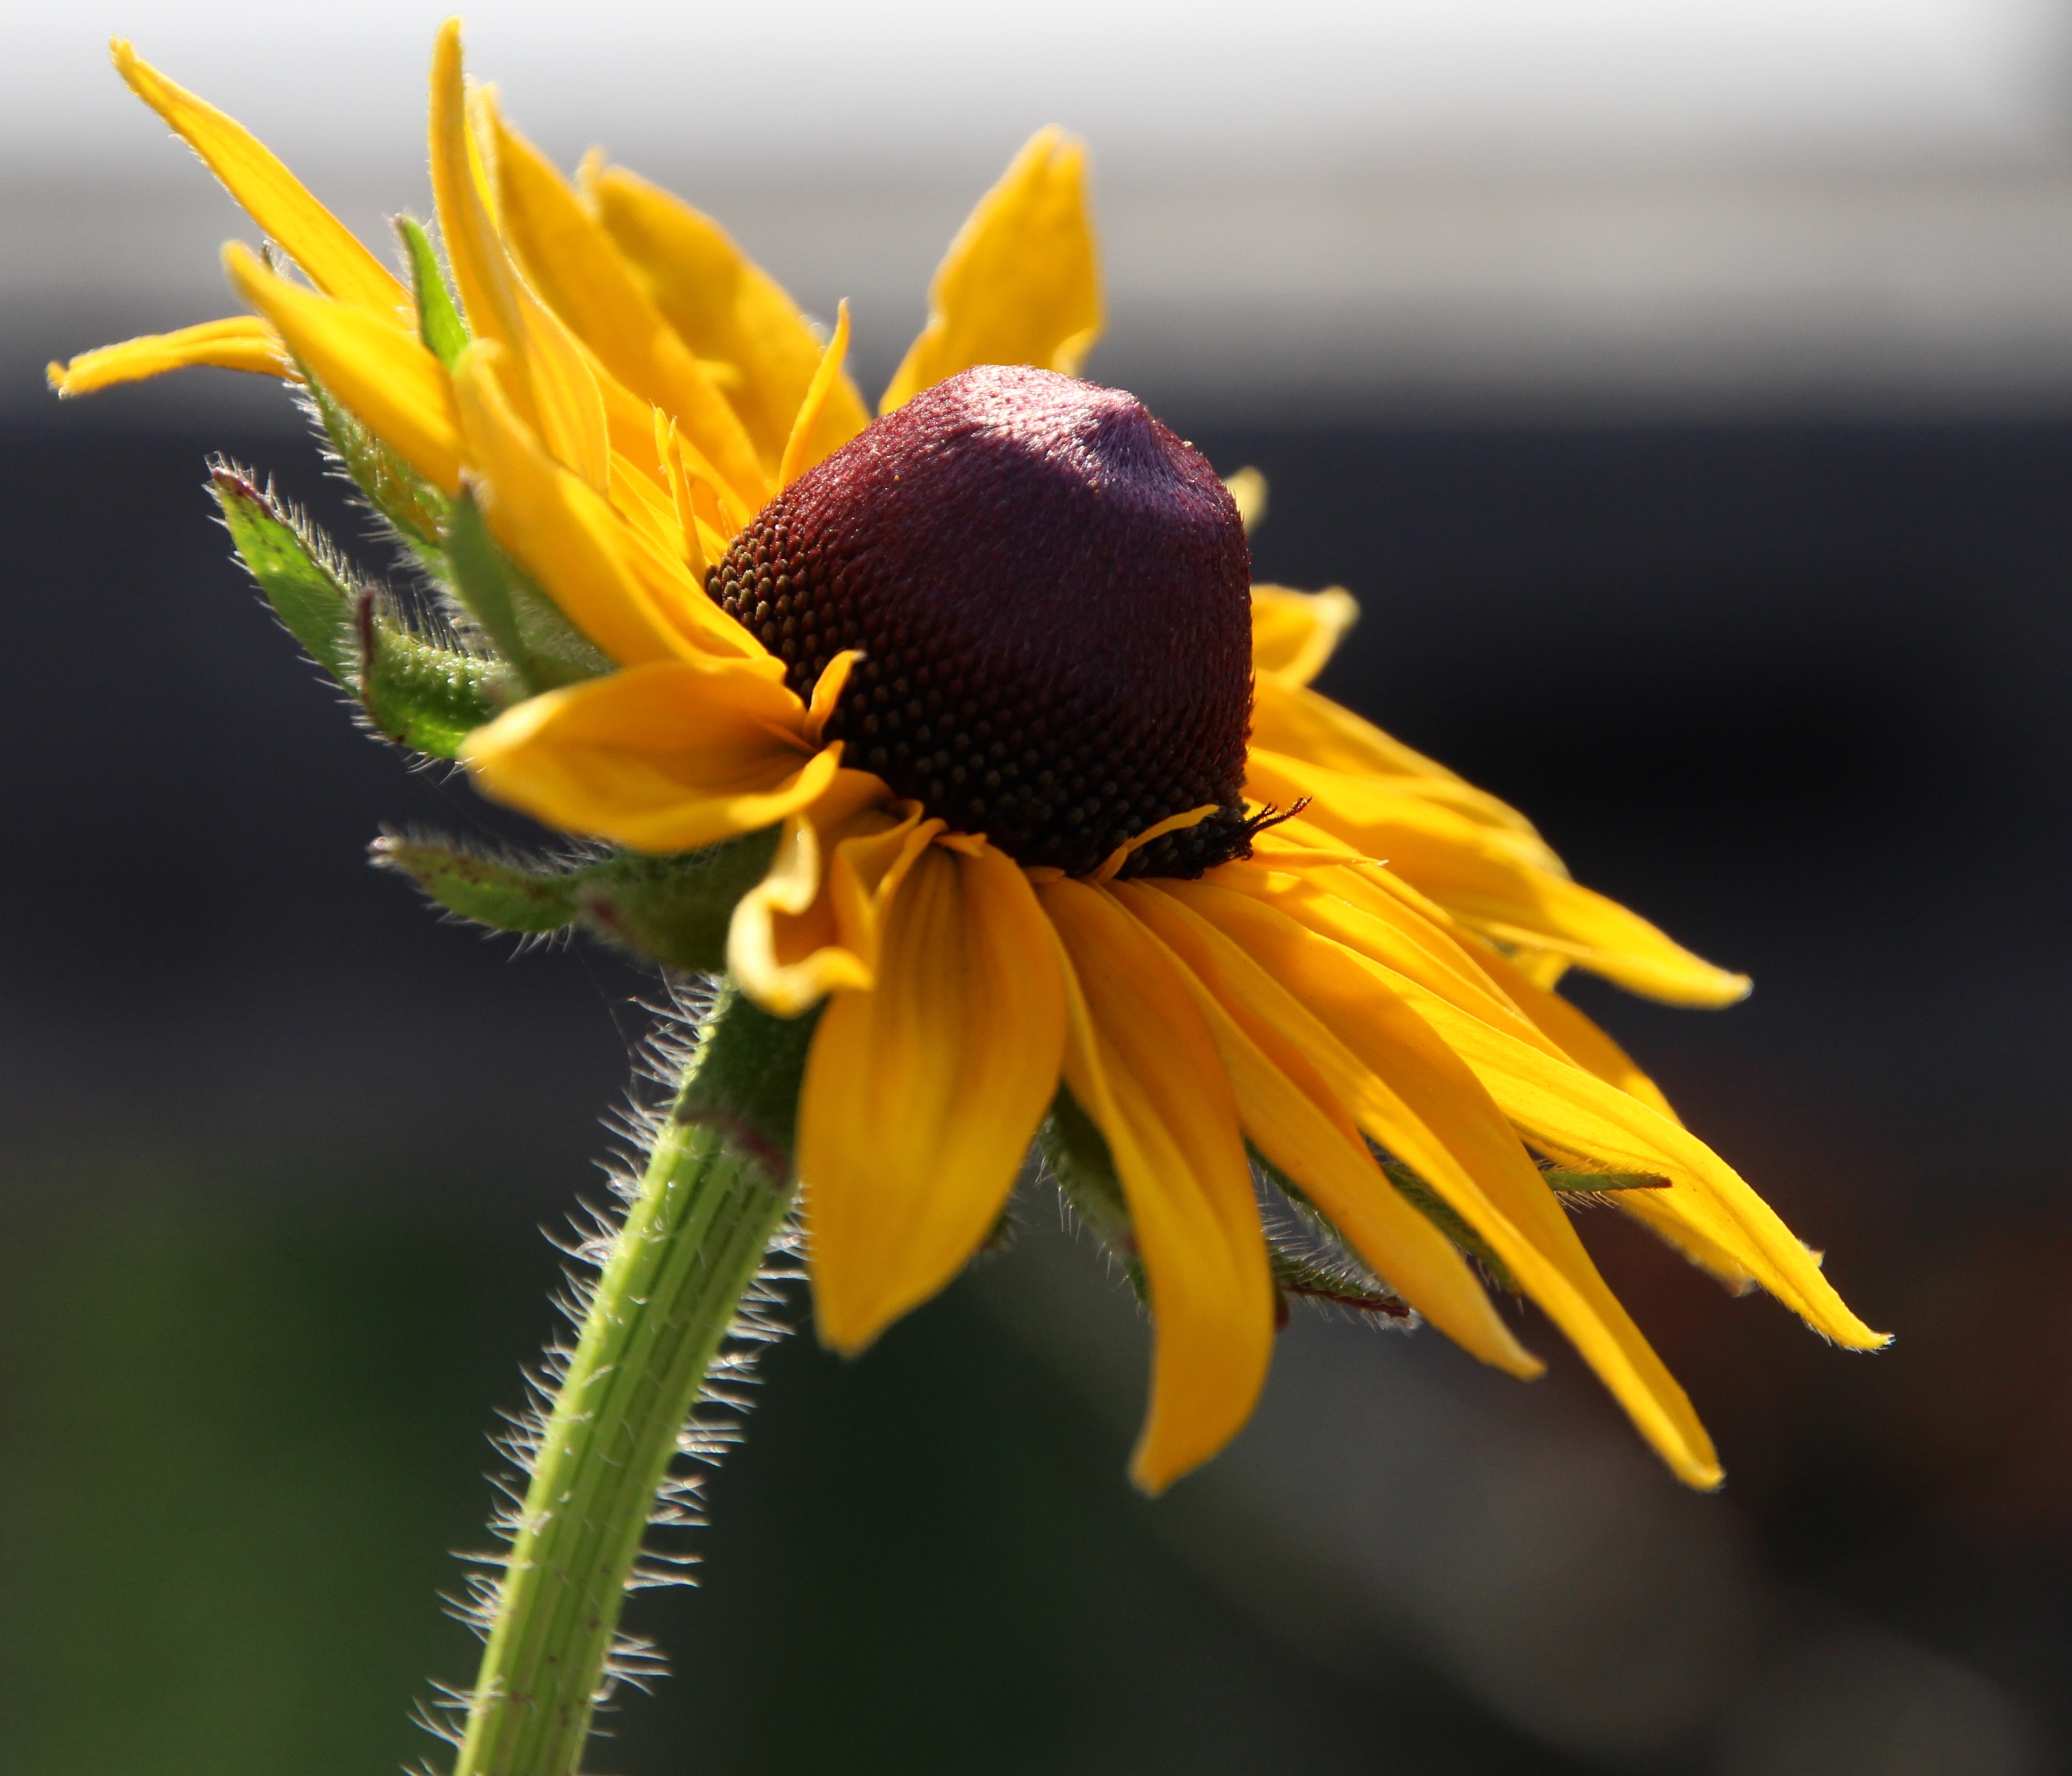
blossom, plant, photography, flower, petal, bloom, summer, pollen, yellow, flora, wildflower, flowers, close up, seeds, nectar, macro photography, flowering plant, flowering stems, daisy family, plant stem, land plant